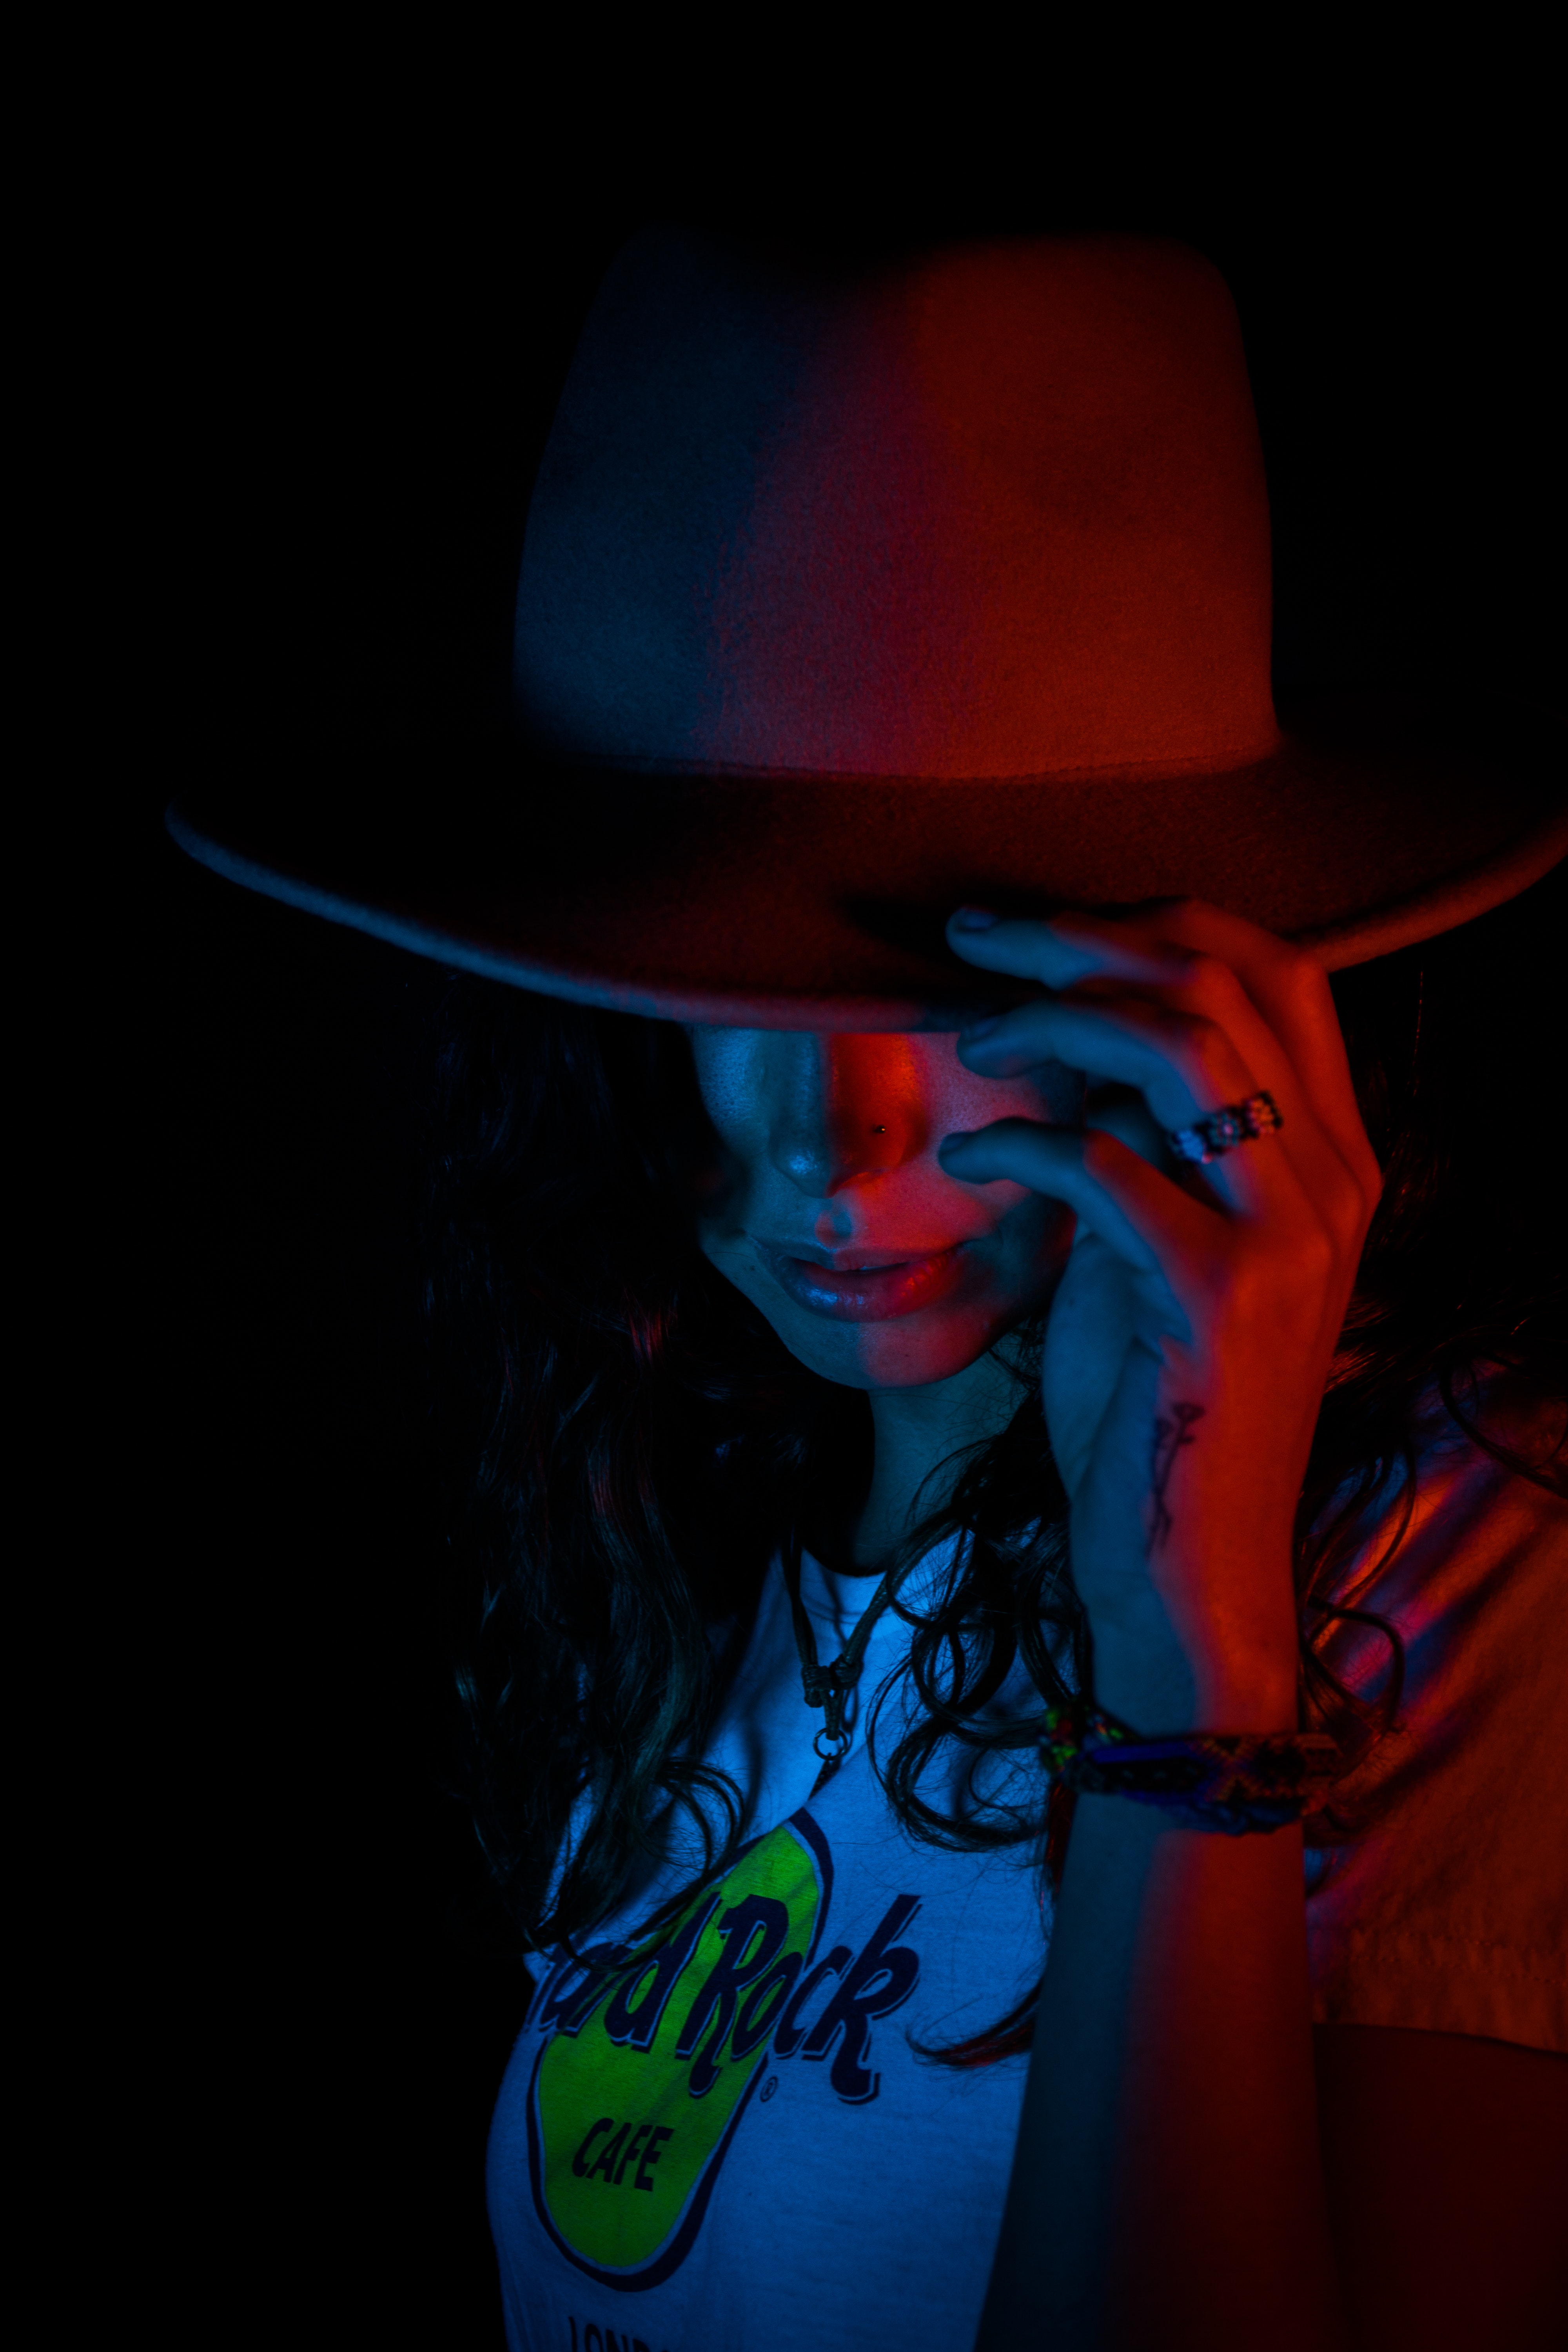
light, darkness, headgear, electric blue, flesh, graphics, art